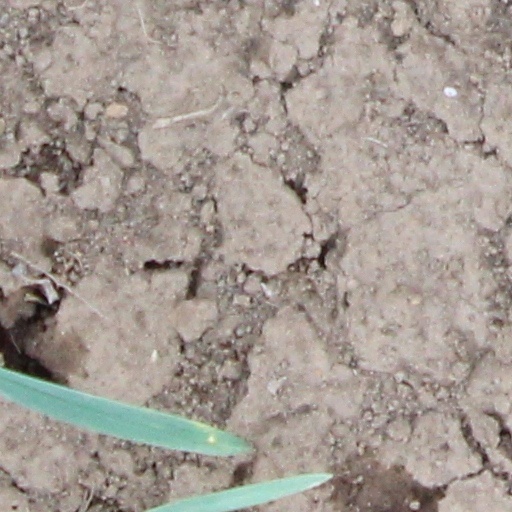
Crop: wheat